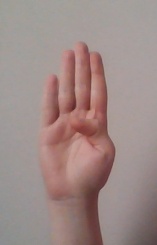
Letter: kaaf